Harvey and Clarke

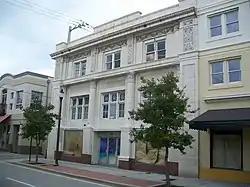
American National Bank Building, the first building designed by Harvey and Clarke

Henry Stephen Harvey, born in Winona, Mississippi, in 1889, and grew up in Birmingham, Alabama. He graduated from the University of Pennsylvania (UPenn) in 1914 with a B.S. in architecture. Later, he served in World War I in the Air Service branch as a second lieutenant of civil life, a position in which he planned and constructed aviation buildings at various aviation camps throughout the United States. Harvey remained in the Air Service for a few years after the war, until receiving an honorable discharge. By 1920, he had established an independent architectural firm in Palm Beach.